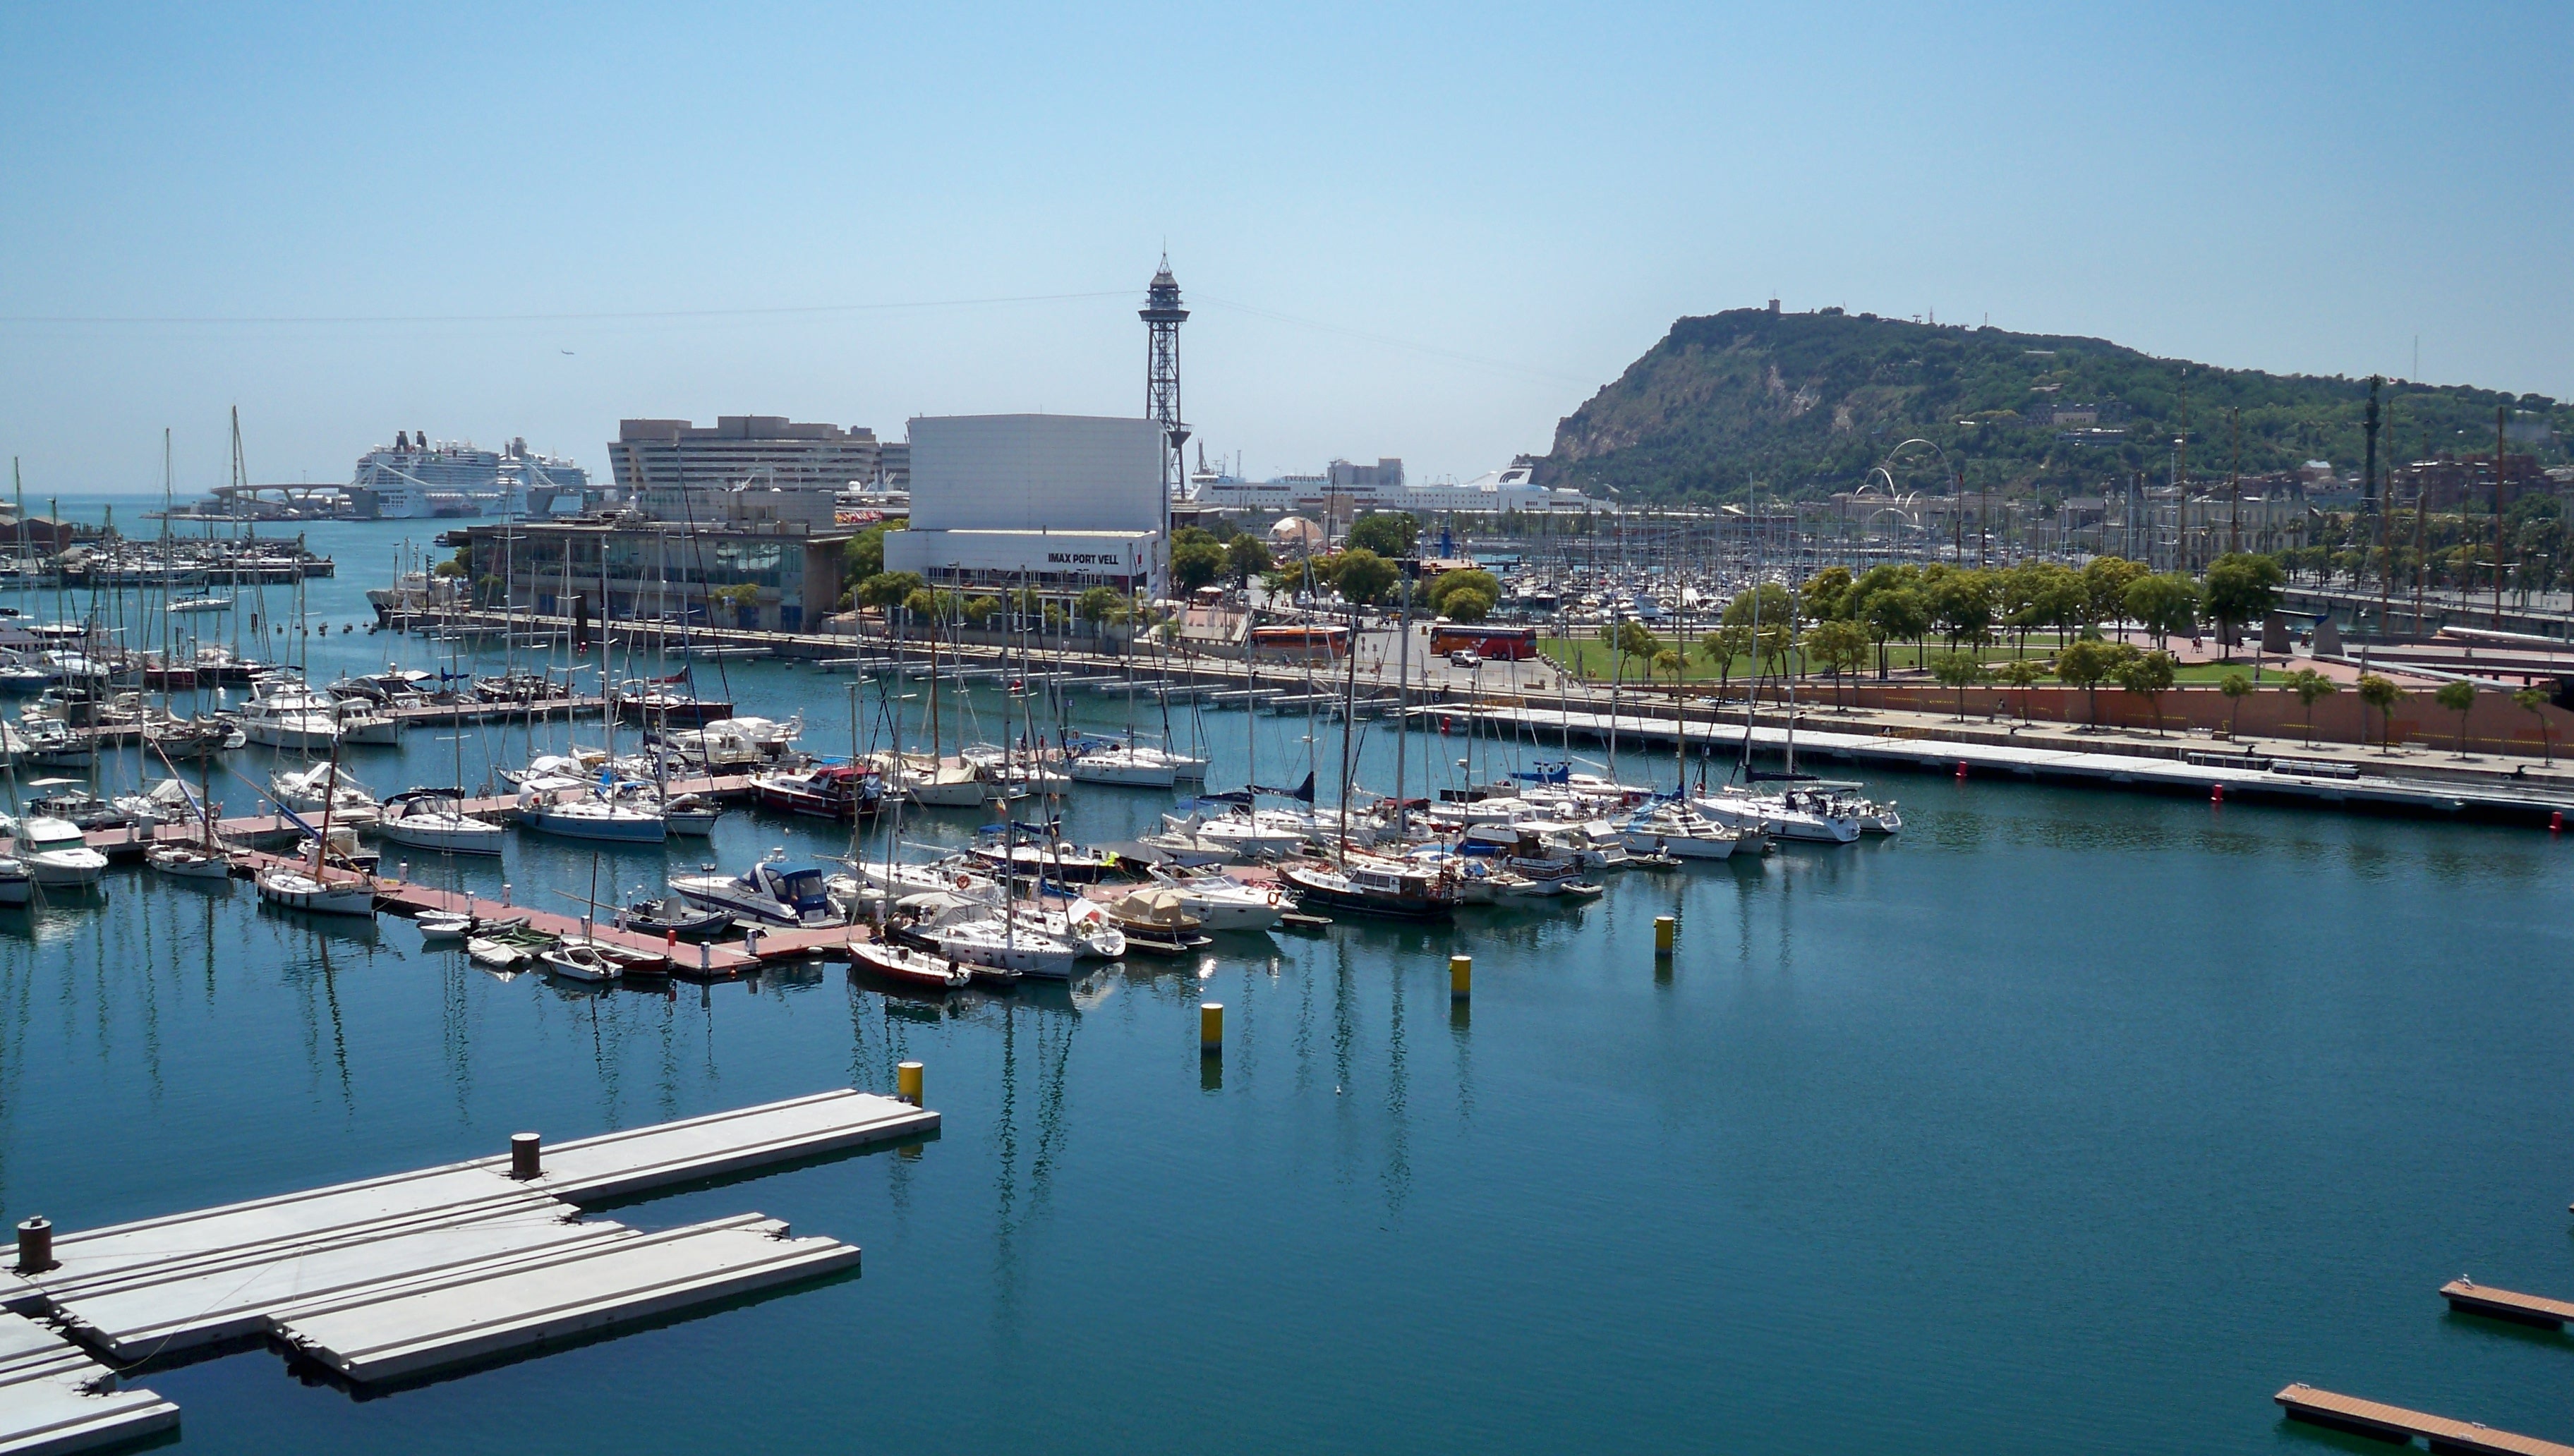
sea, water, dock, cityscape, mediterranean, vehicle, bay, harbor, marina, dam, port, barcelona, infrastructure, boats, catalunya, catalonia, channel